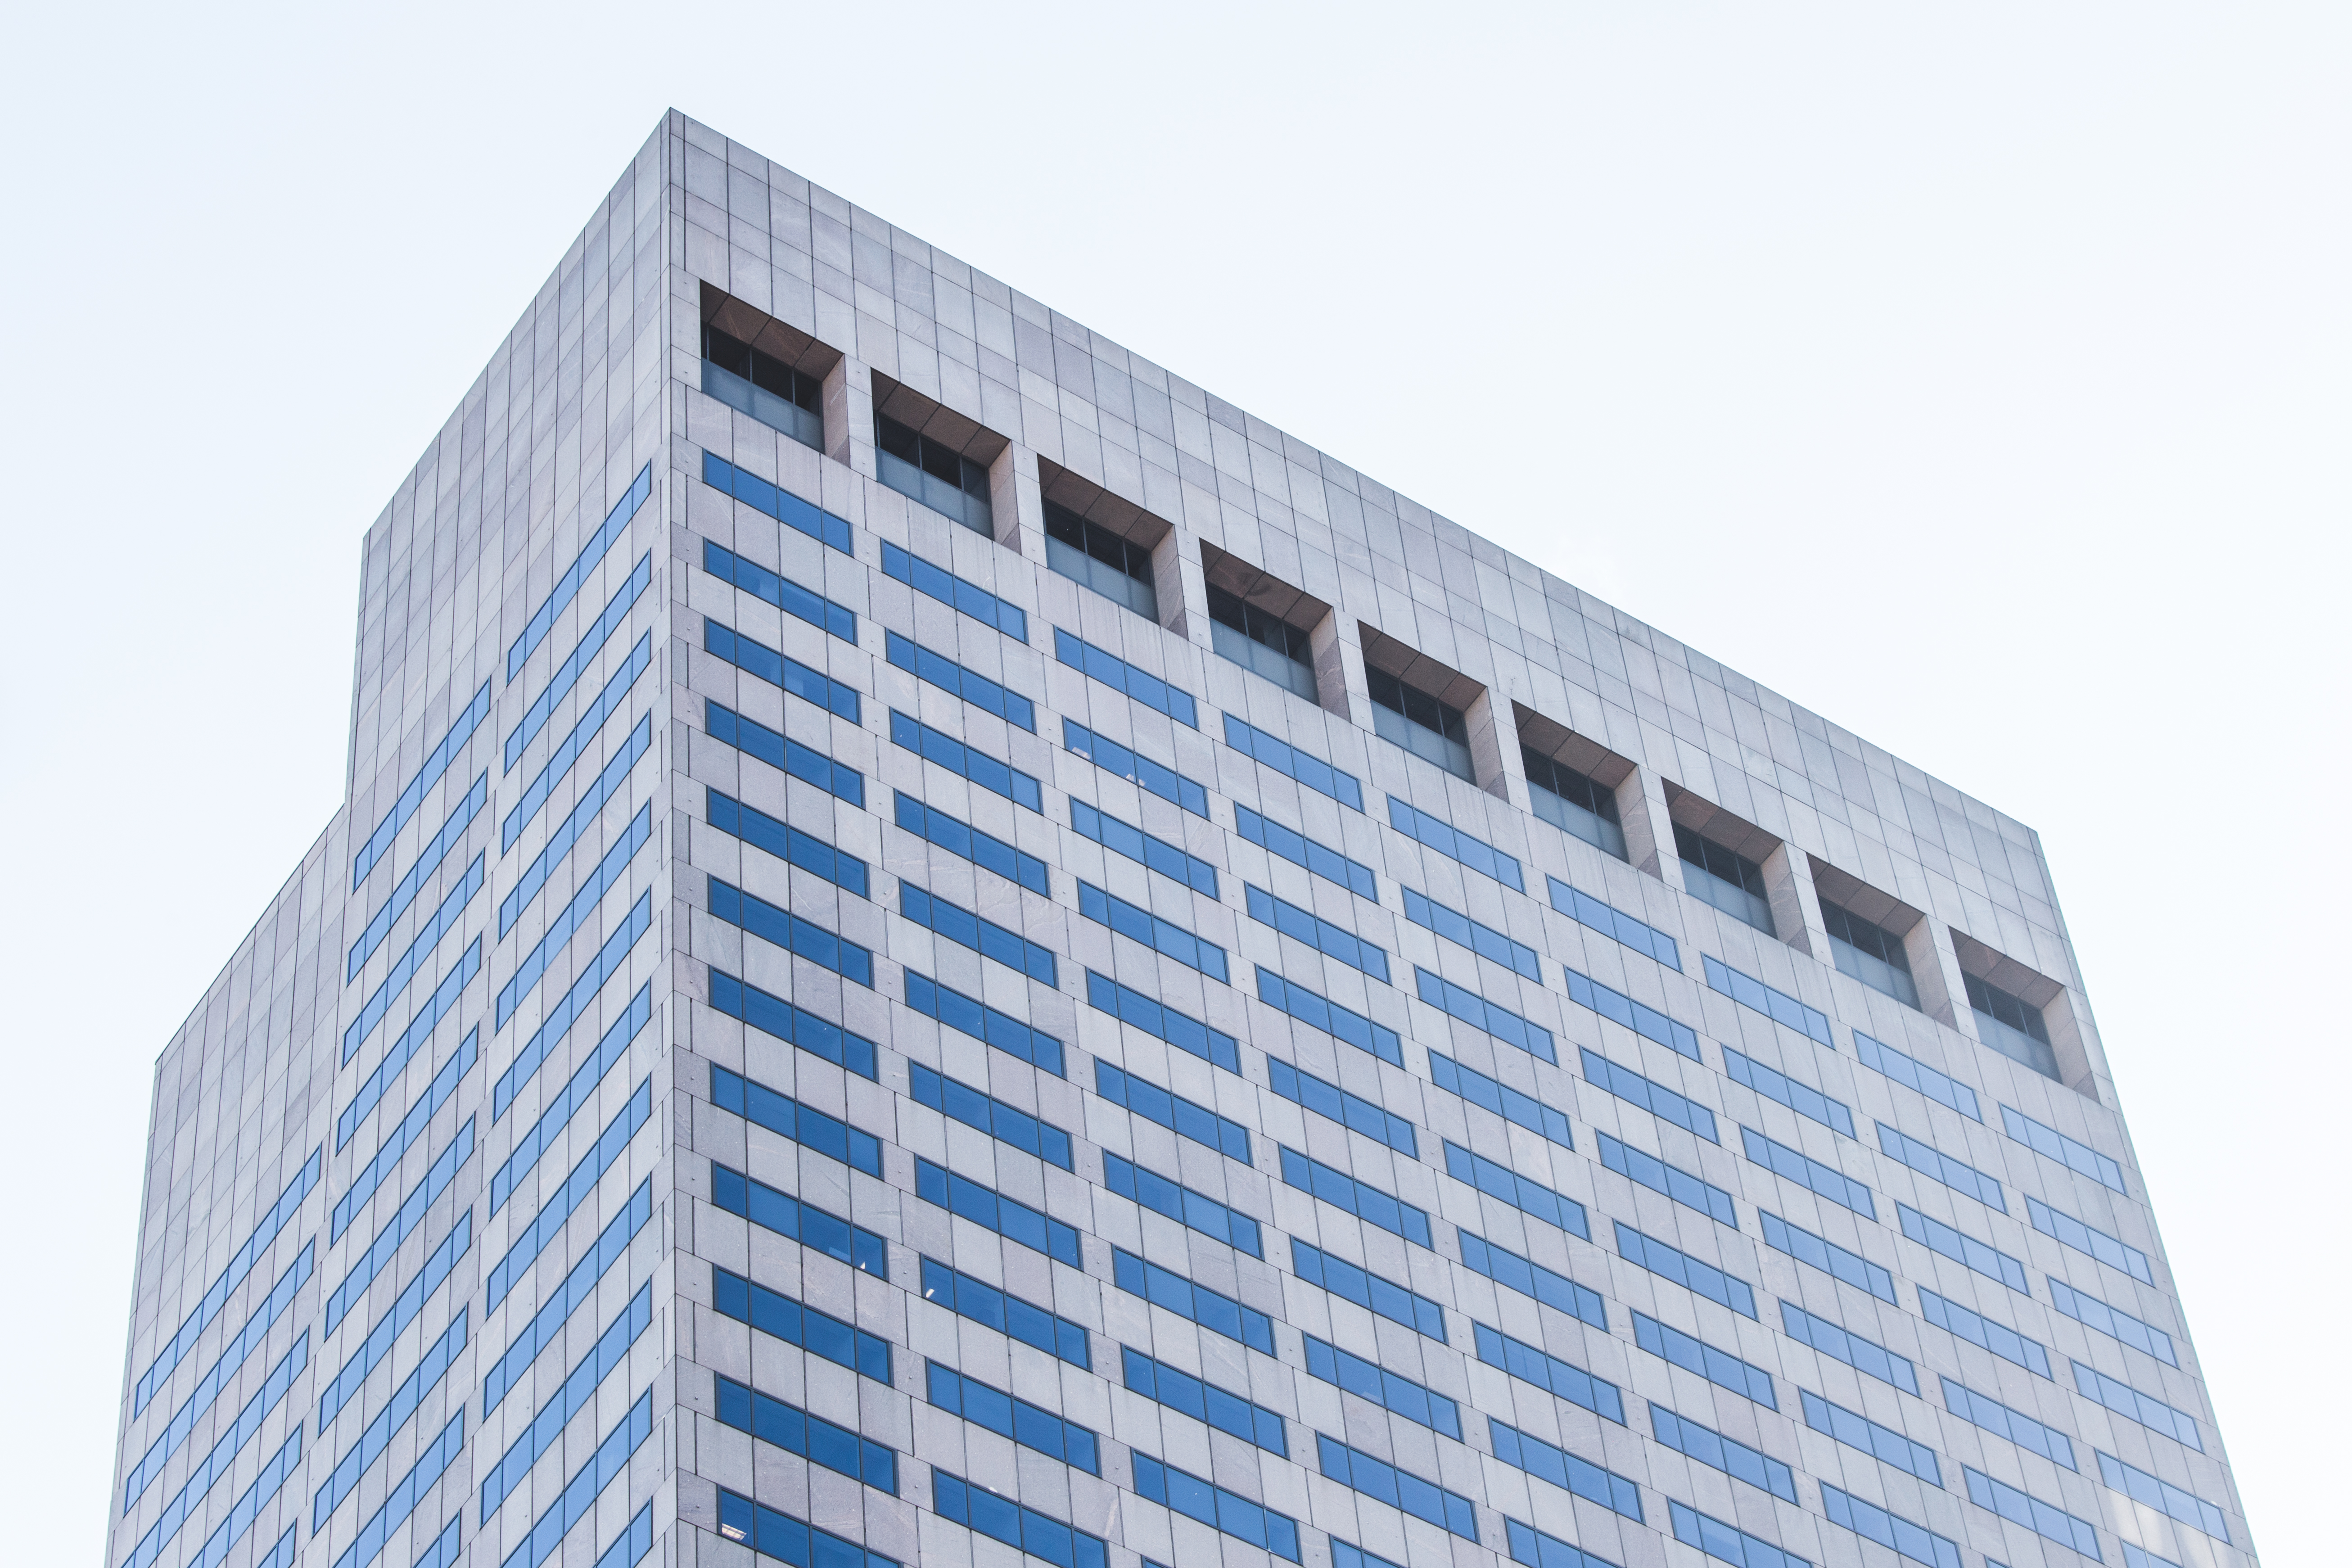
building, sky, skyscraper, rectangle, tower block, urban design, tower, condominium, commercial building, facade, metropolitan area, window, electric blue, city, symmetry, composite material, mixed use, apartment, glass, headquarters, engineering, daylighting, company, corporate headquarters, downtown, art, pattern, Research institute, convention center, reflection